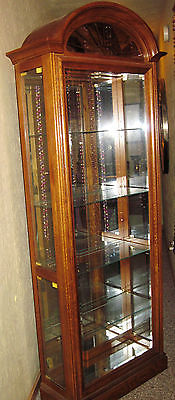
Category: cabinet